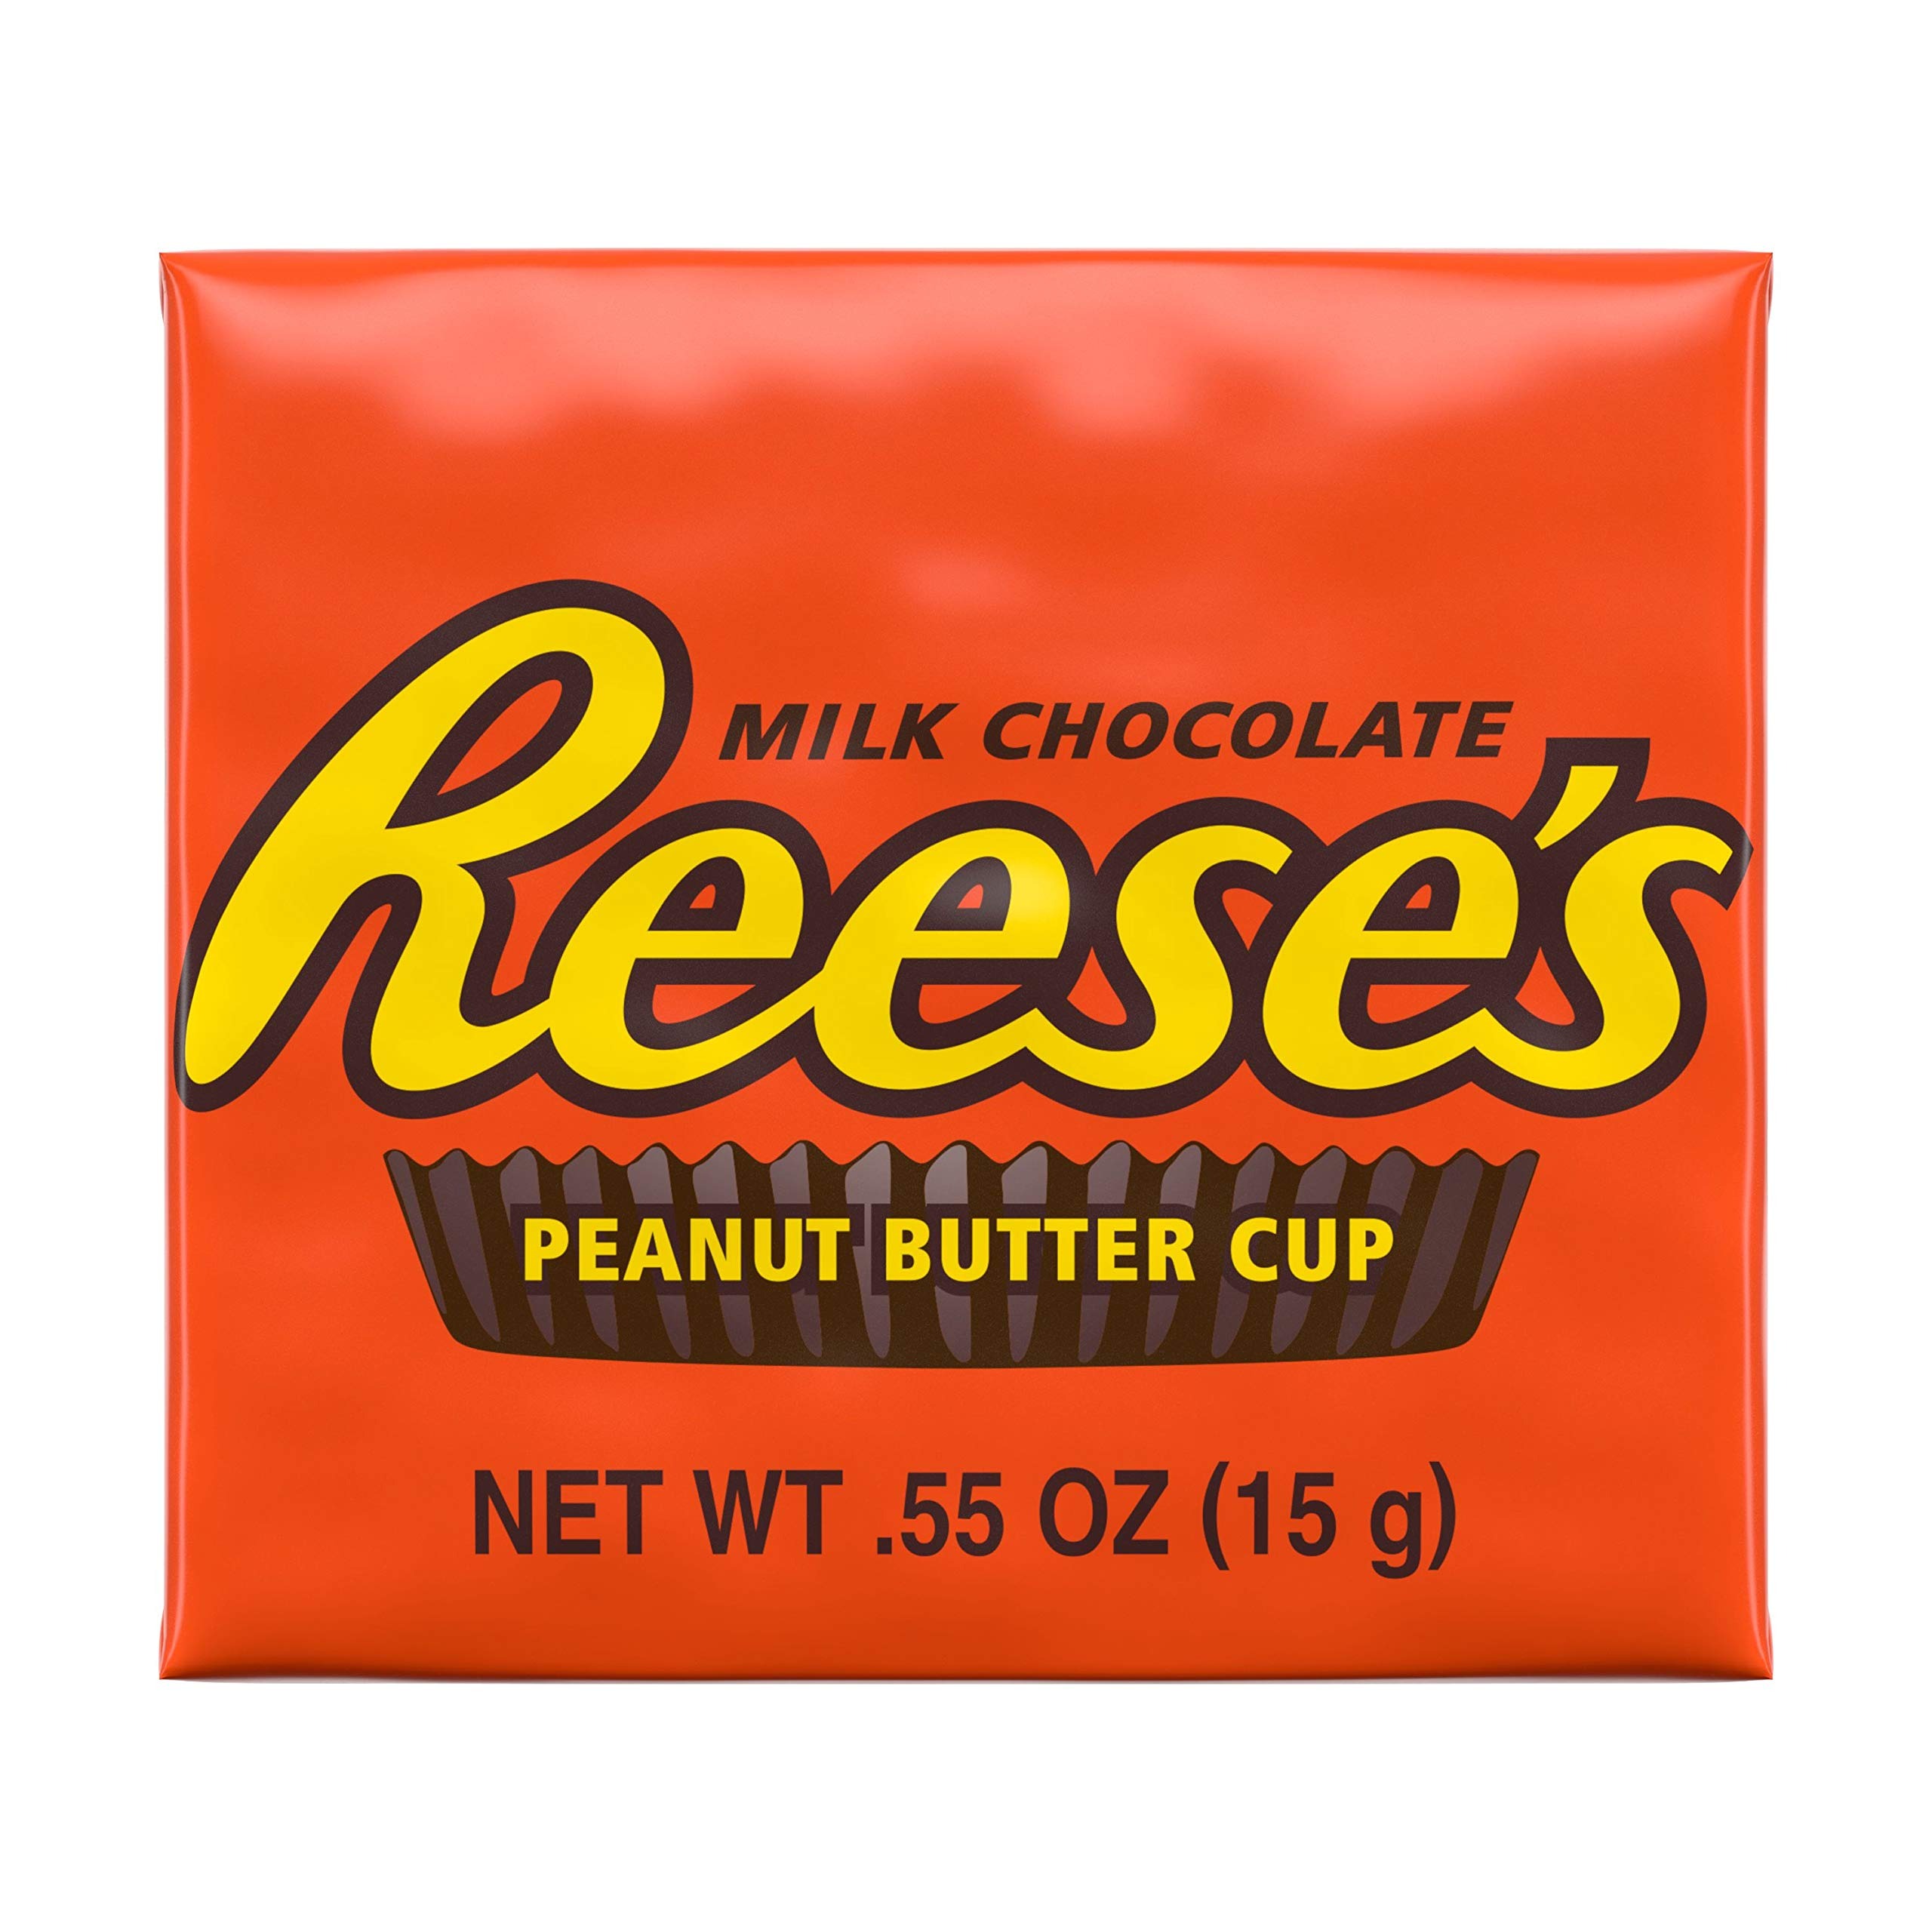
Item Name: Reese's Peanut Butter Cup Snack Size, 16.19 Lb
Bullet Point 1: Great for parties, Weddings, or keeping at the office
Bullet Point 2: Explore other HERSHEY'S products to help with your sweet tooth or baking needs including HERSHEY'S baking chips, HEATH toffee bar bits, Reese's Peanut Butter, and more!
Bullet Point 3: Perfect for snacking and sharing
Value: 259.04
Unit: Ounce

Price: 4.99